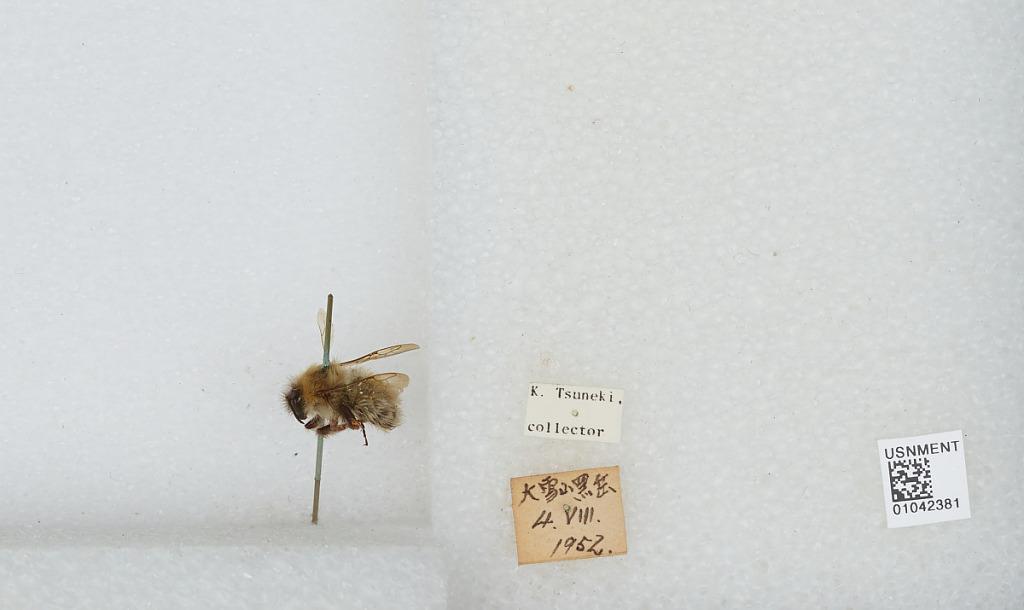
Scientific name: Bombus sp.
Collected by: K. Tsuneki
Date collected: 1952-8-4
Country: Japan
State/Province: Hokkaido
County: Kamikawa
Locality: Daisetsuzan Kuro-dake